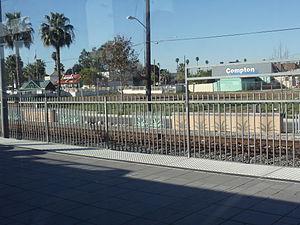
Compton est une station du métro de Los Angeles située à Compton et desservie par les rames de la ligne A.